Dominion

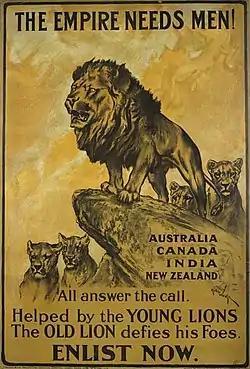
The Parliamentary Recruiting Committee produced this First World War poster. Designed by Arthur Wardle, the poster urges men from the Dominions of the British Empire to enlist in the war effort.

The initiatives and contributions of British colonies to the British war effort in the First World War were recognised by Britain with the creation of the Imperial War Cabinet in 1917, which gave them a say in the running of the war. Dominion status as self-governing states, as opposed to symbolic titles granted various British colonies, waited until 1919, when the self-governing Dominions signed the Treaty of Versailles independently of the British government and became individual members of the League of Nations. This ended the purely colonial status of the Dominions.